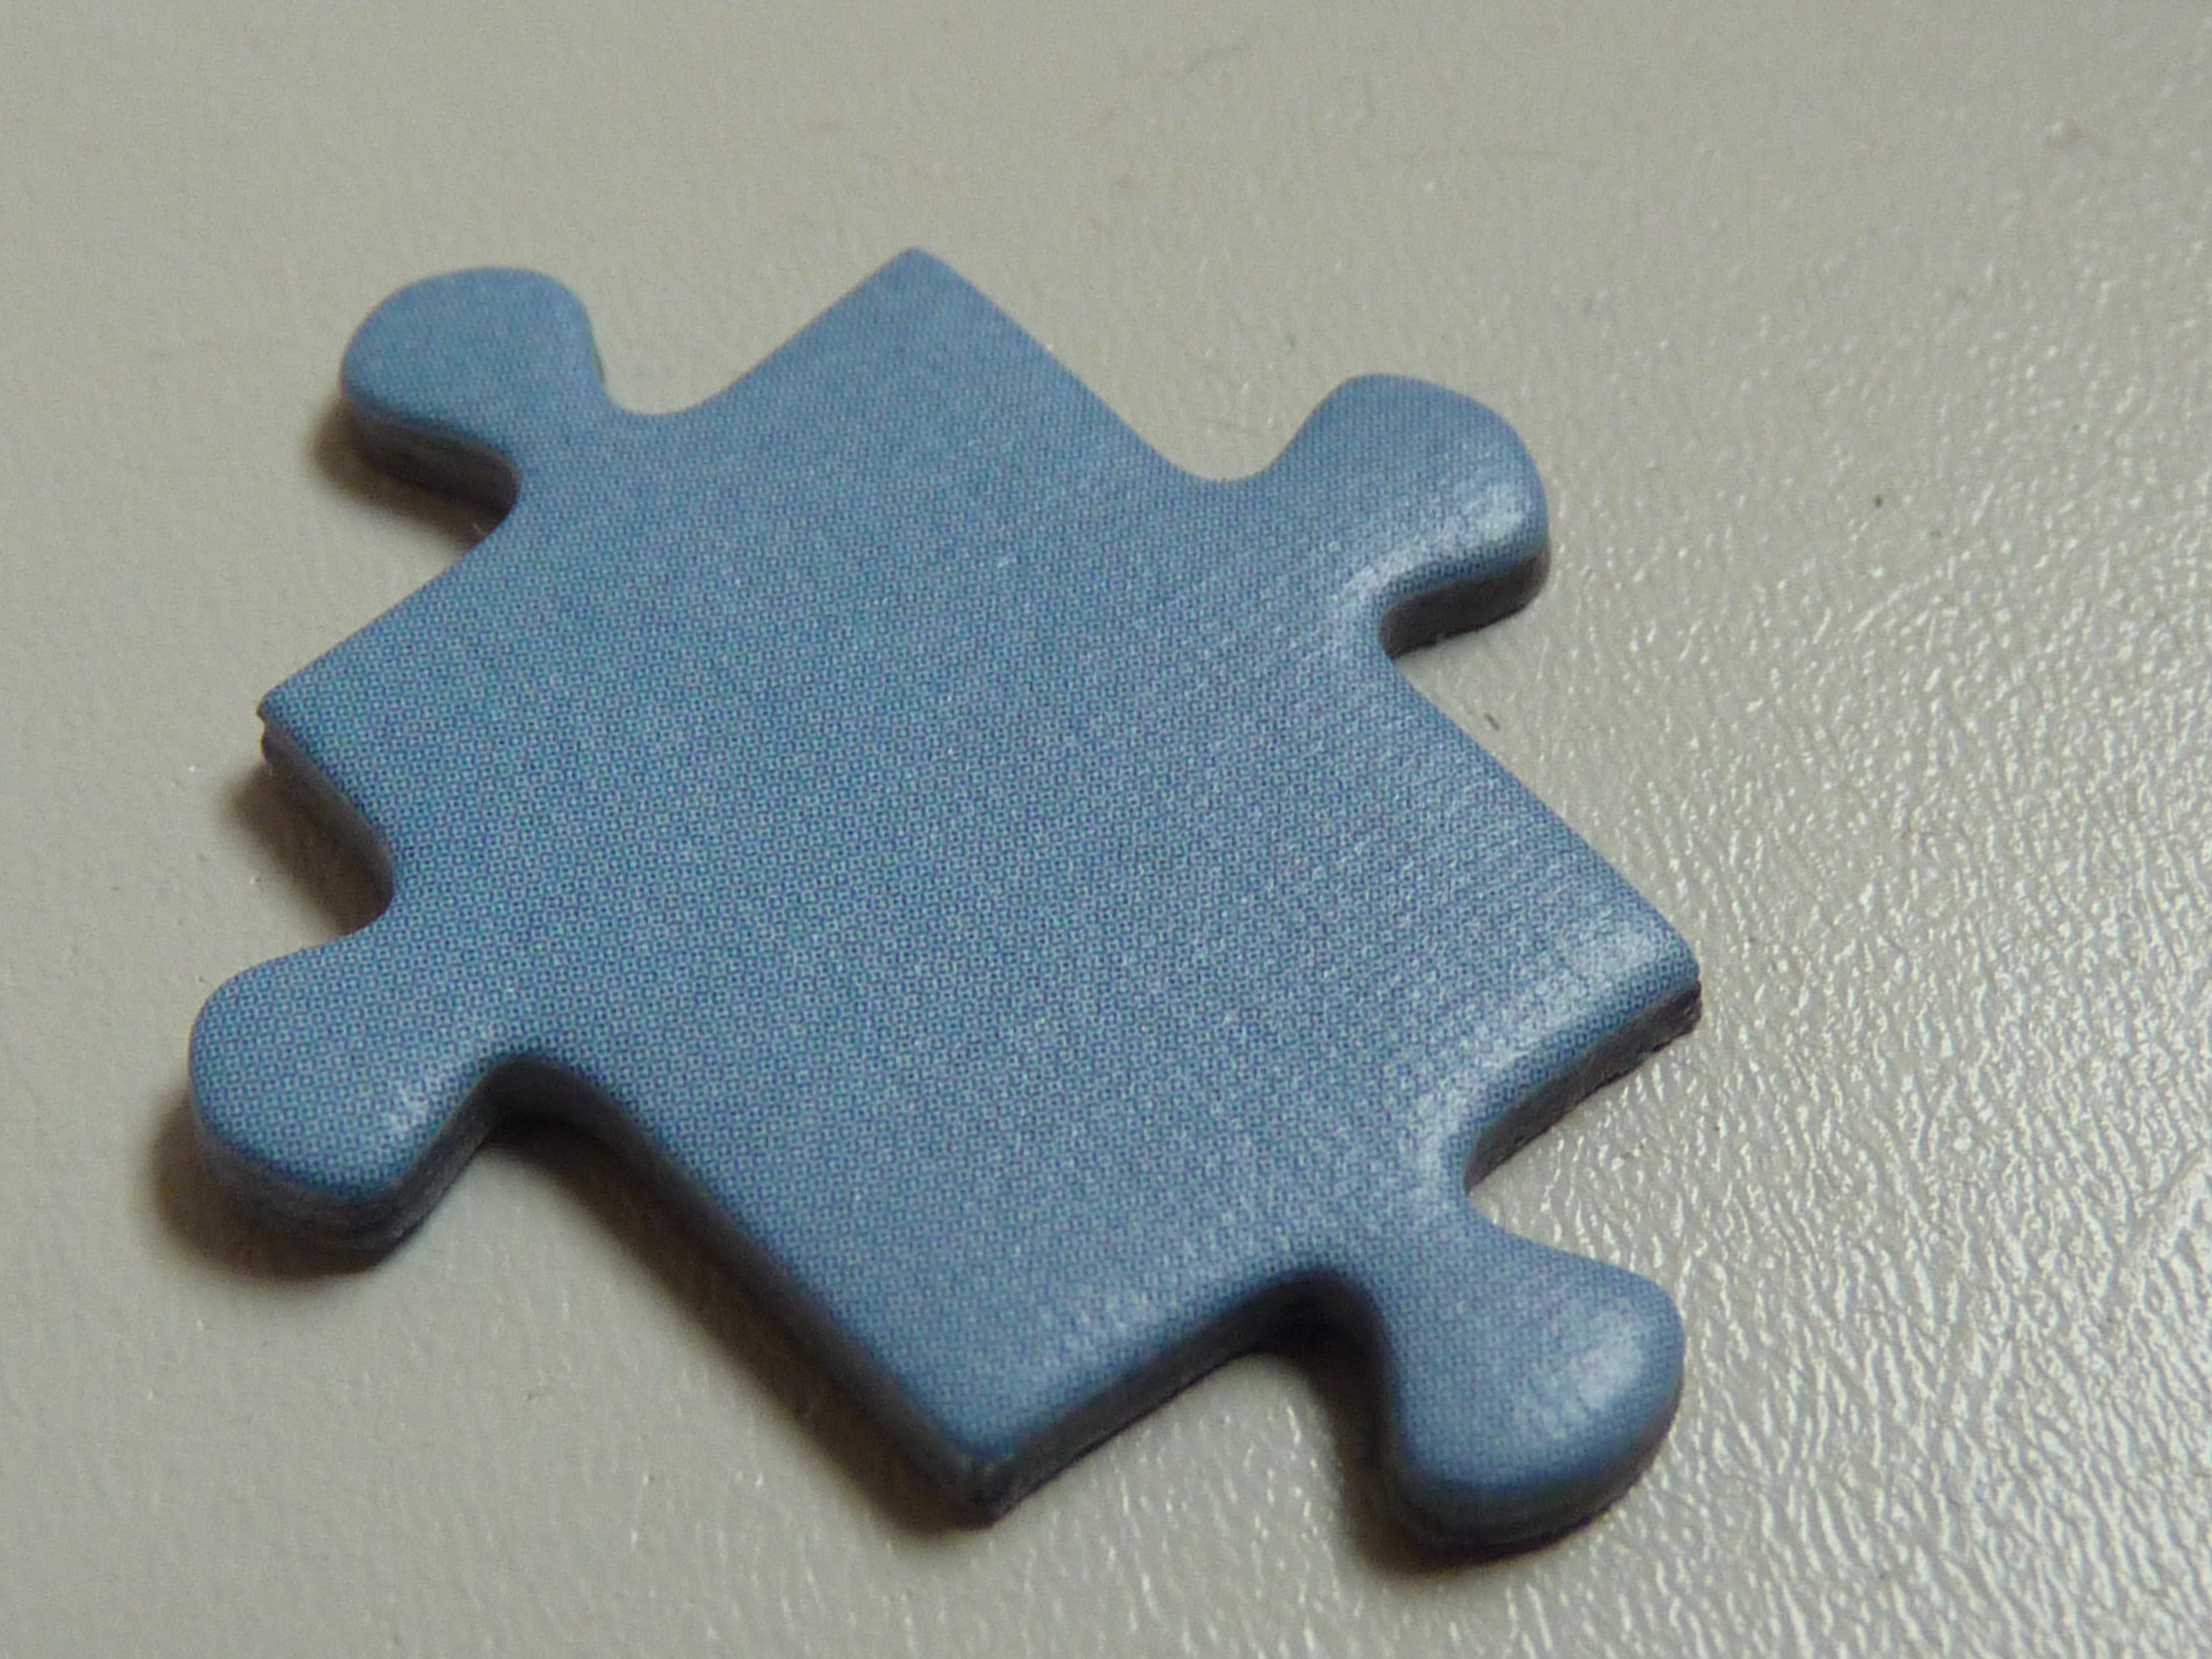
play, toy, material, product, puzzle, puzzle piece, product design